Gulkand

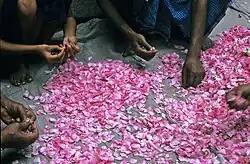
Rose petals being prepared for gulkand

Gulkand is used in the Unani system of medicine as a cooling tonic. It is also used in Ayurvedic and Persian medicine to help with bodily imbalances.